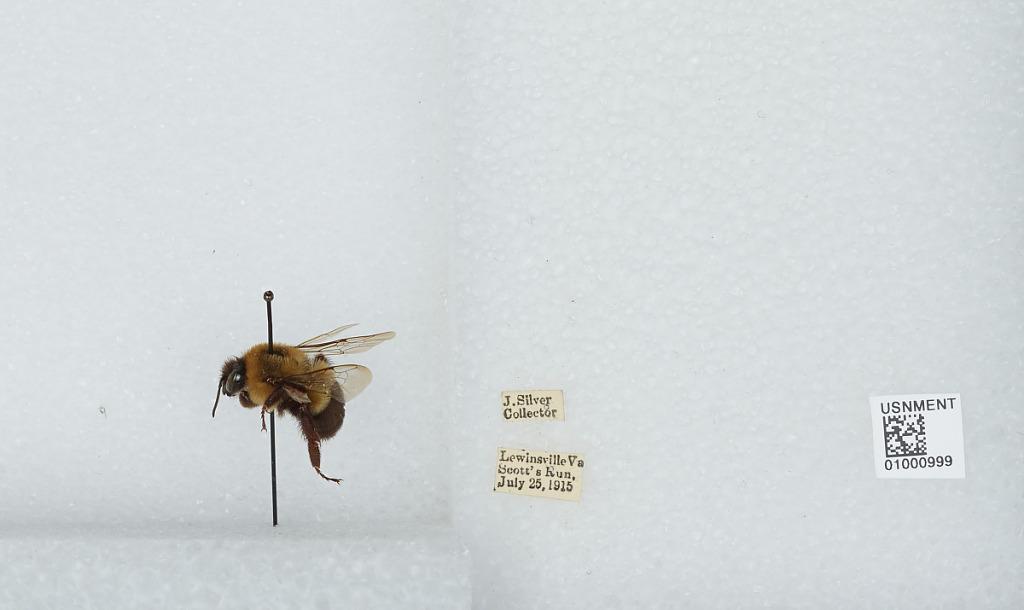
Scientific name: Bombus (Pyrobombus) impatiens Cresson
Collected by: J. Silver
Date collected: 1915-7-25
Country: United States
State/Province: Virginia
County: Fairfax
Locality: Scott's Run Nature Preserve
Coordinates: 38.9614, -77.1992